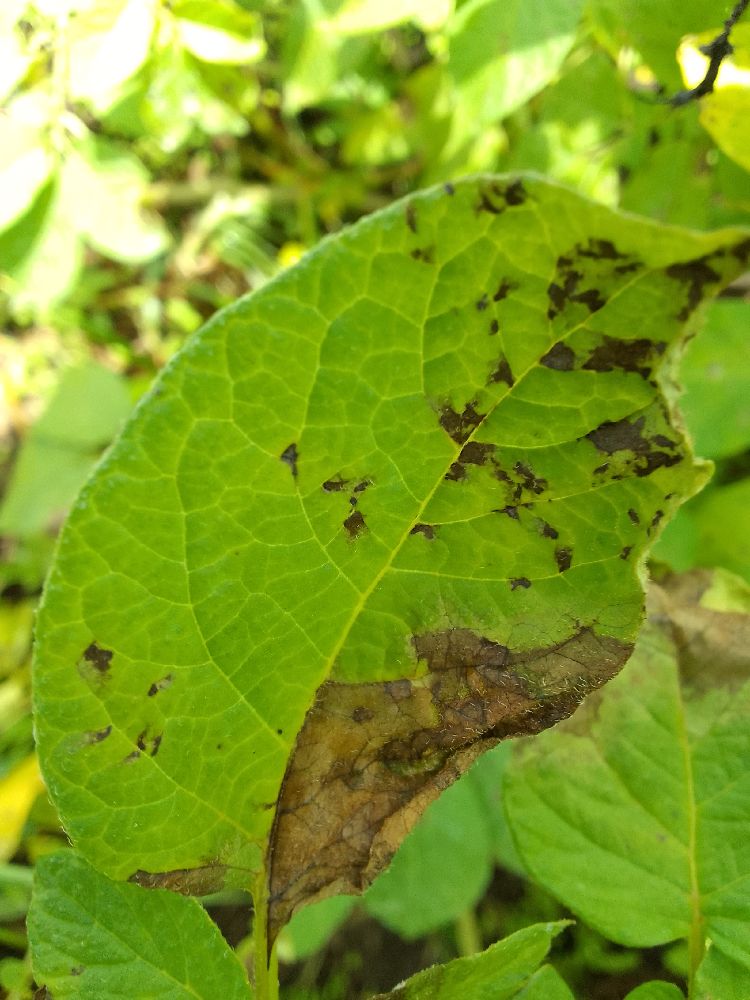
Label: Late blight